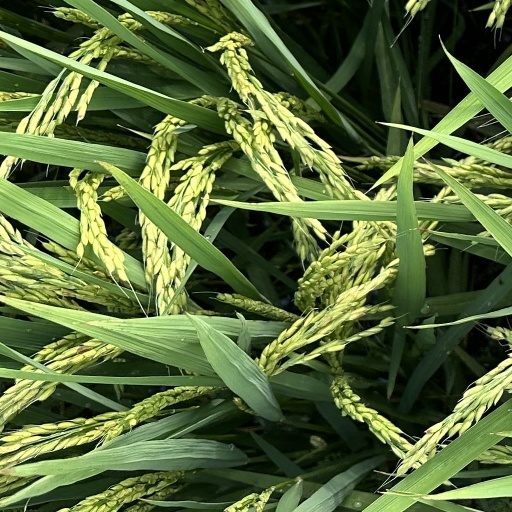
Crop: rice